Gillian Gilks

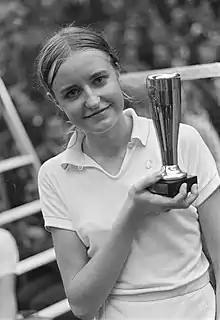
Gillian Gilks in 1969

Gillian M. Gilks (formerly Gillian Perrin, and later Gillian Goodwin; born 20 June 1950) is an English former badminton player who won numerous major titles in all three events (singles, doubles, and mixed doubles) between the late 1960s and the mid-1980s. Gilks was the first ever women's singles world number one in the first IBF world ranking release in 1978.